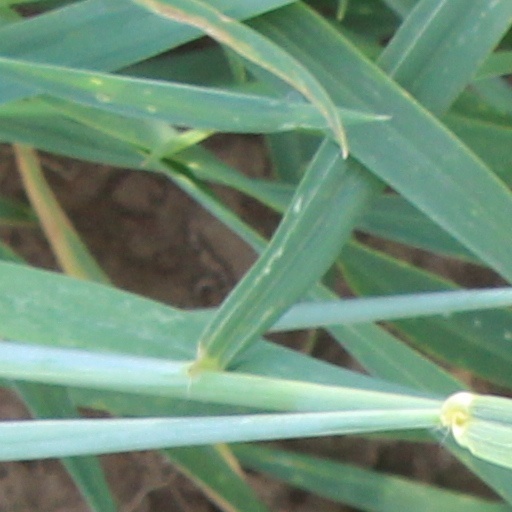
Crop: wheat